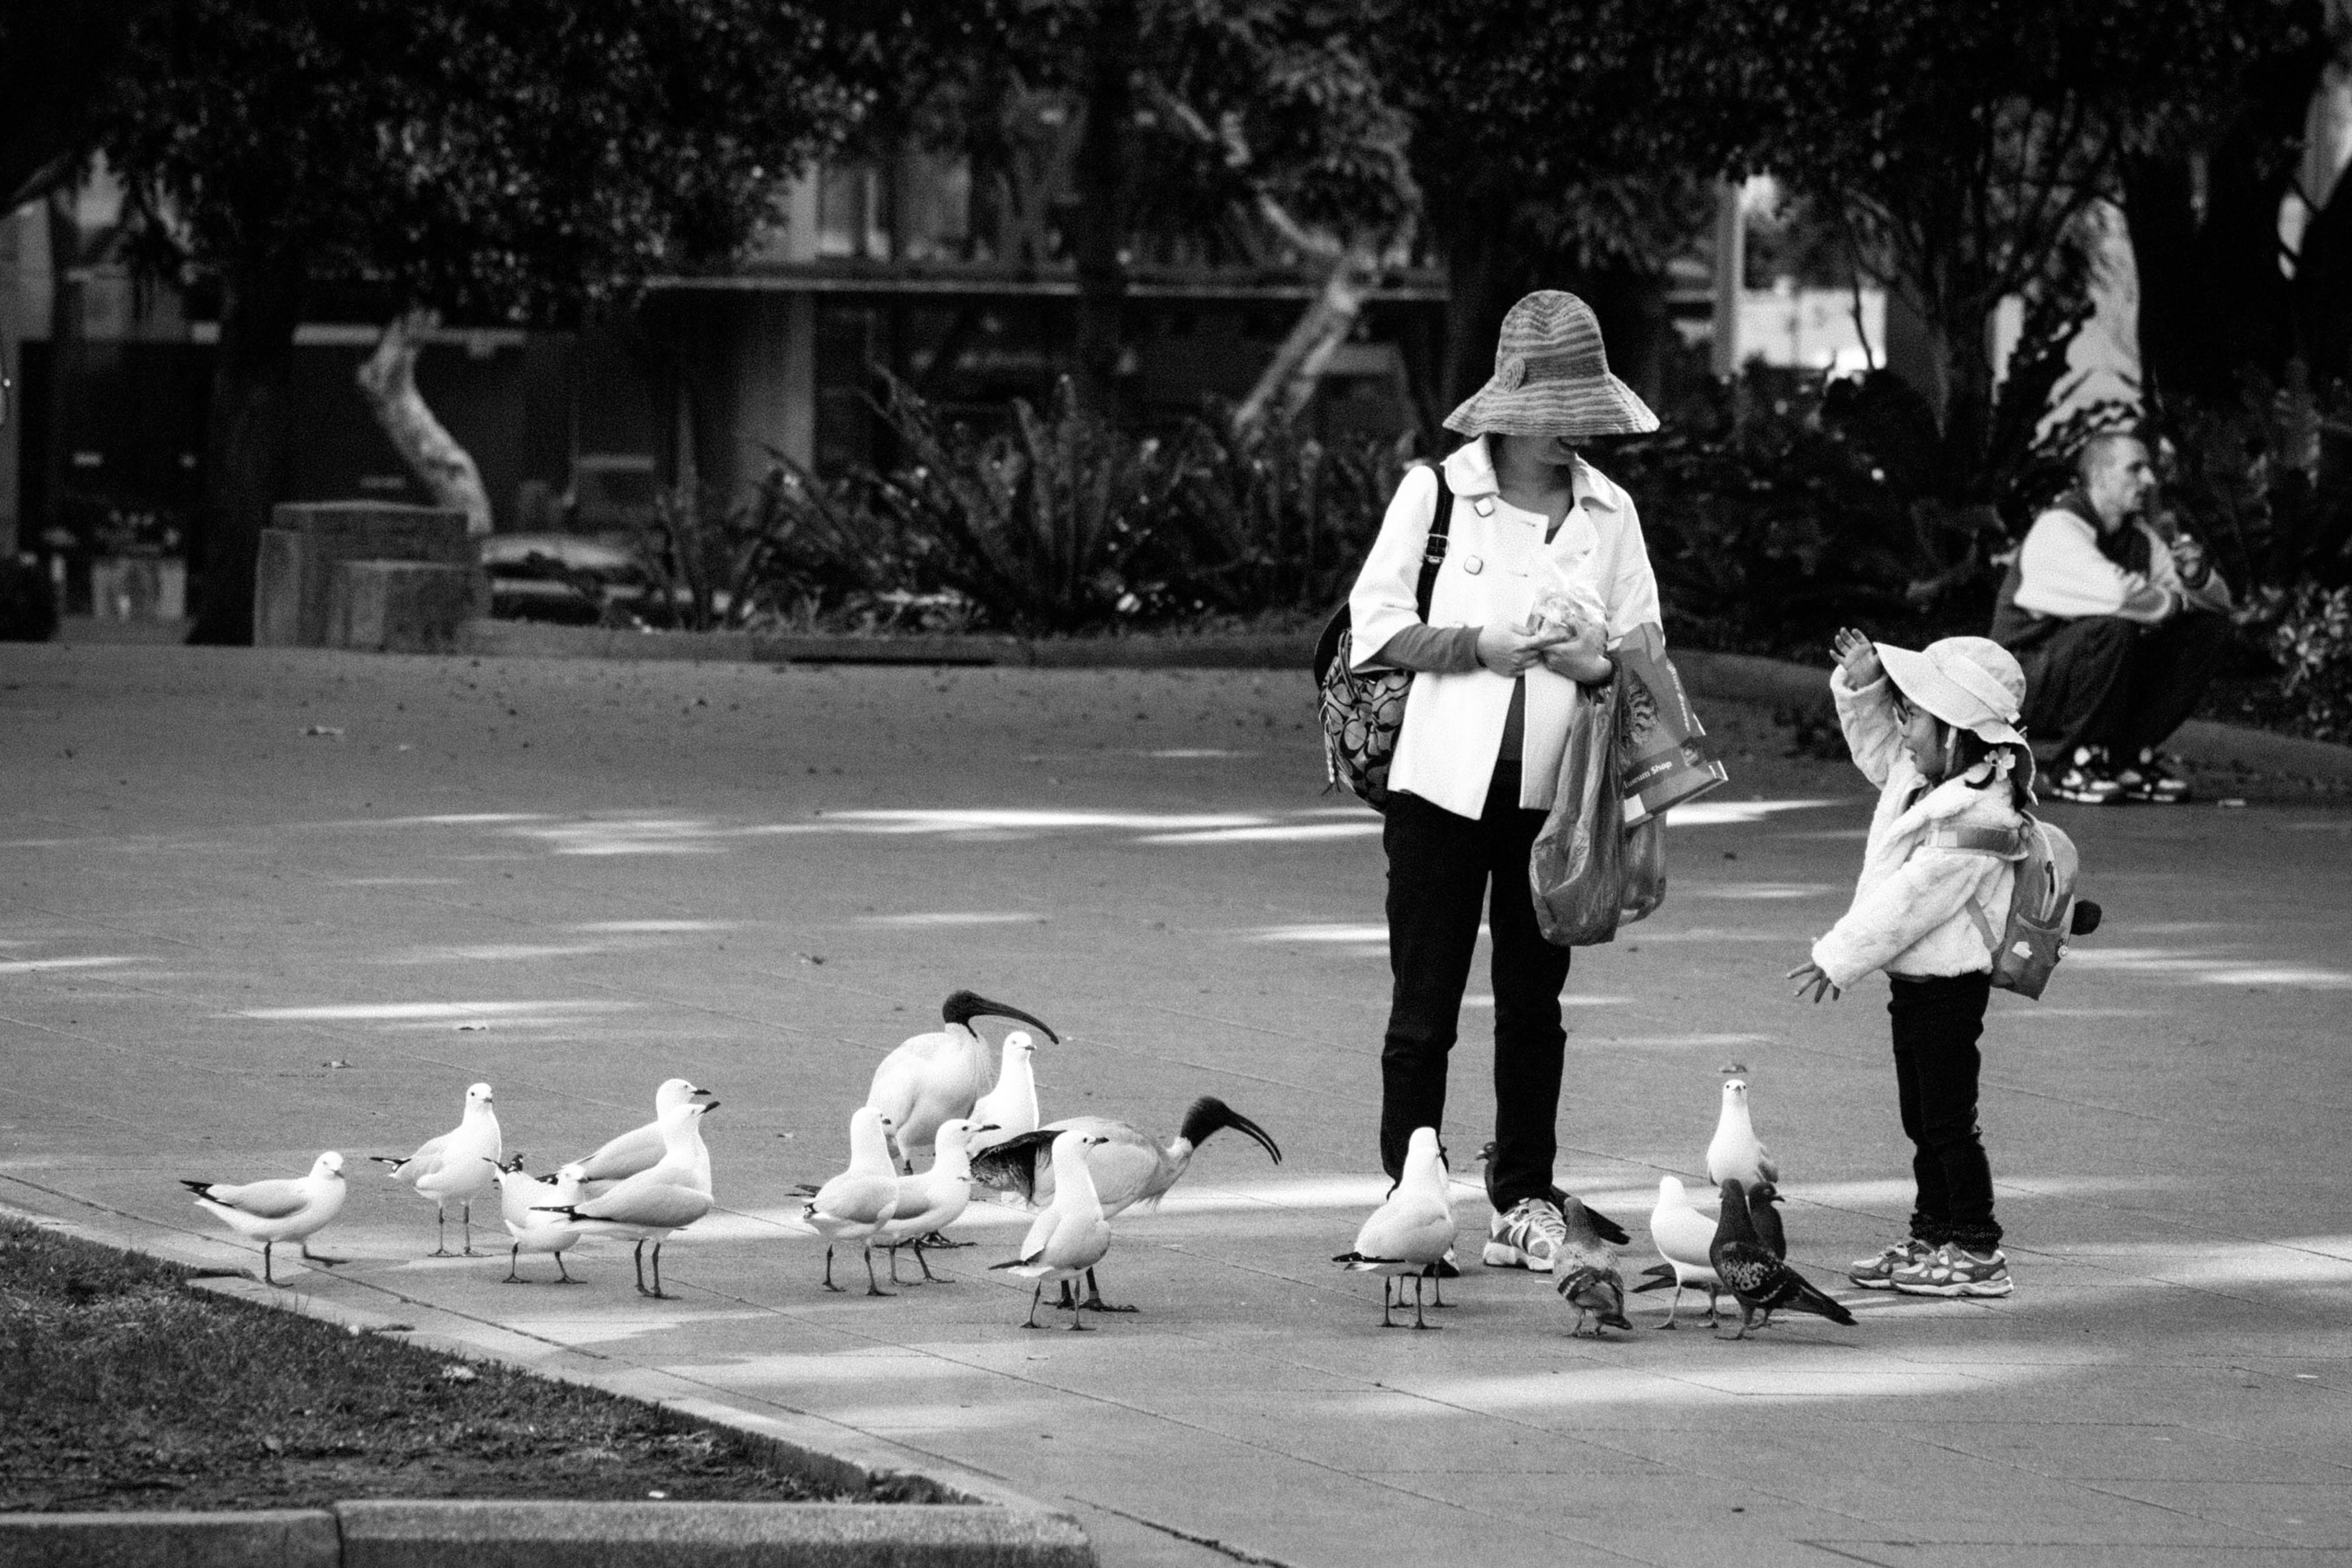
black and white, road, white, street, photography, child, black, monochrome, infrastructure, photograph, monochrome photography